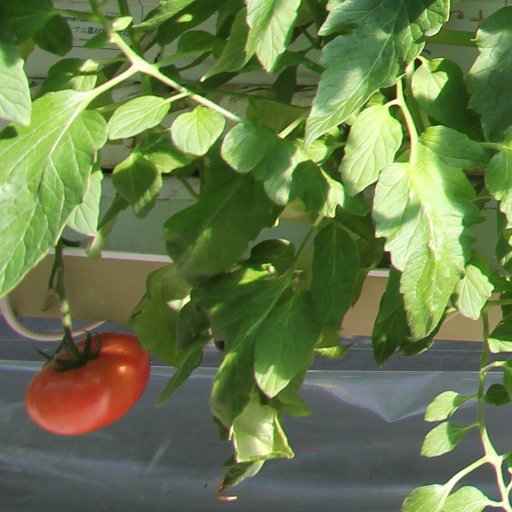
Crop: tomato